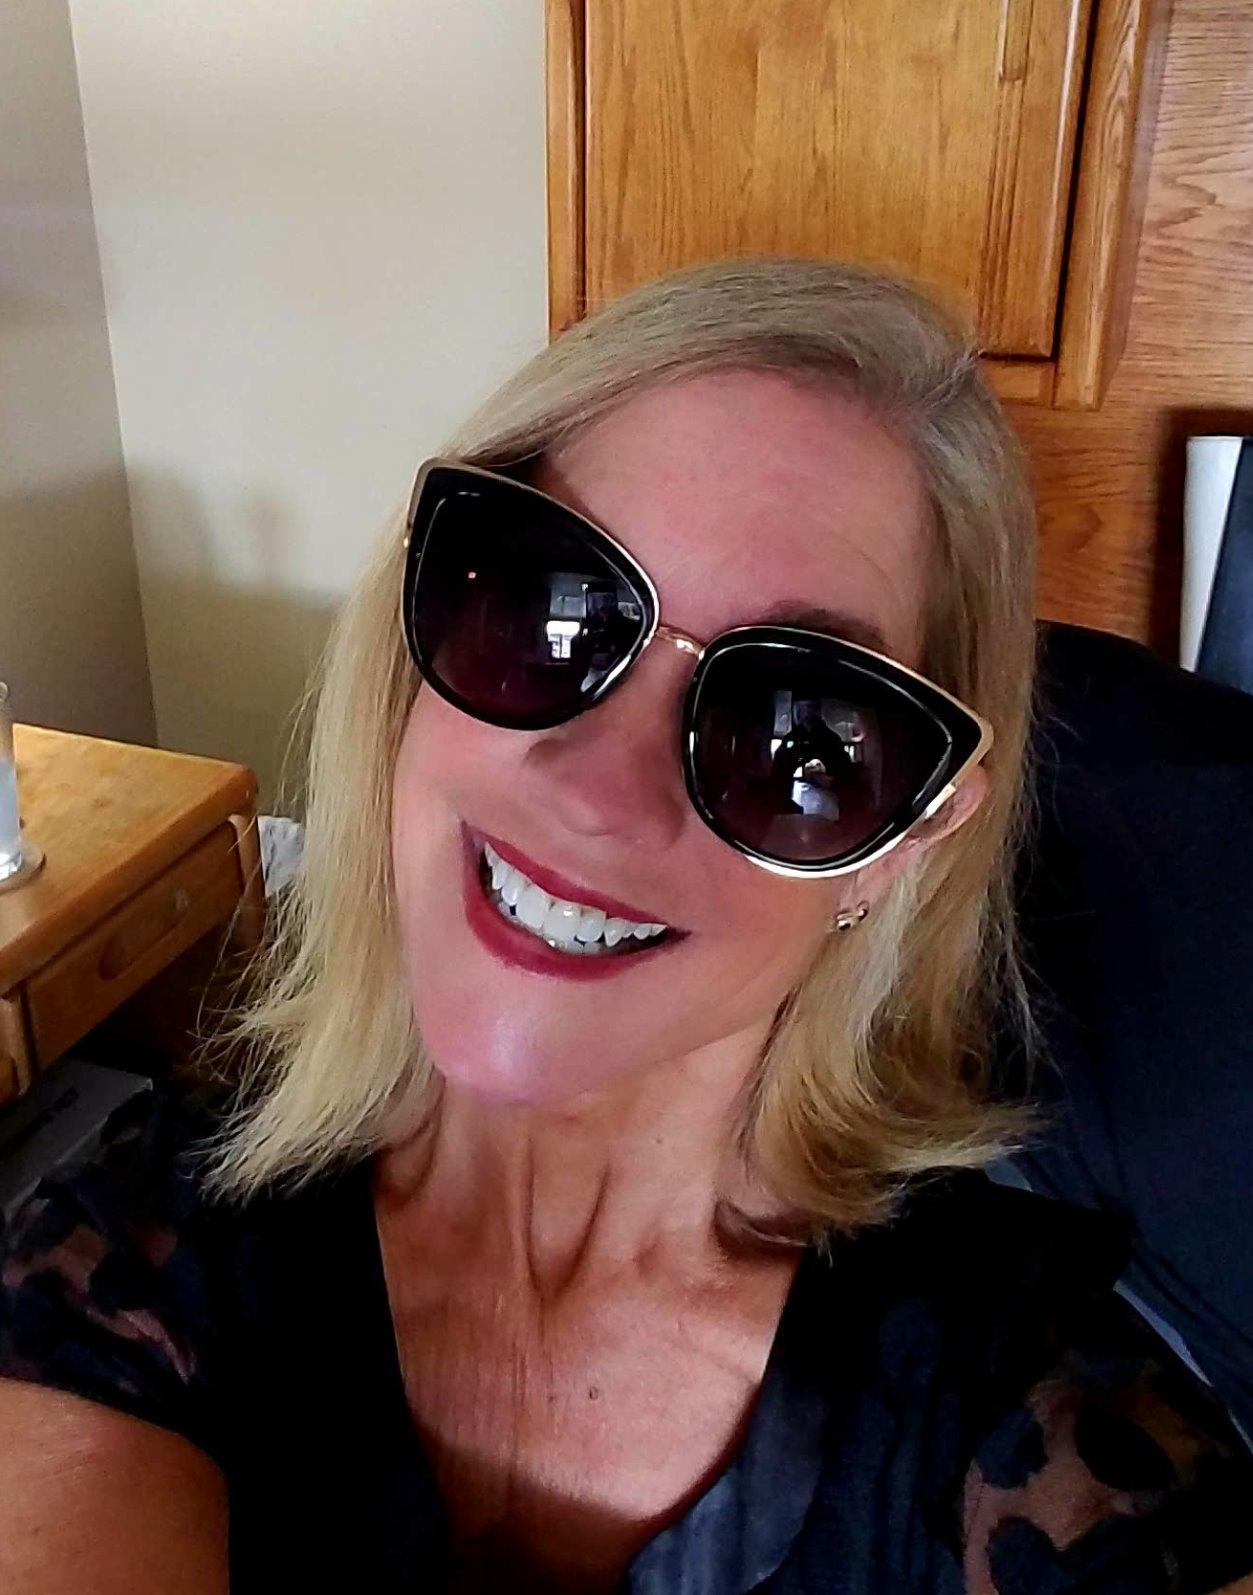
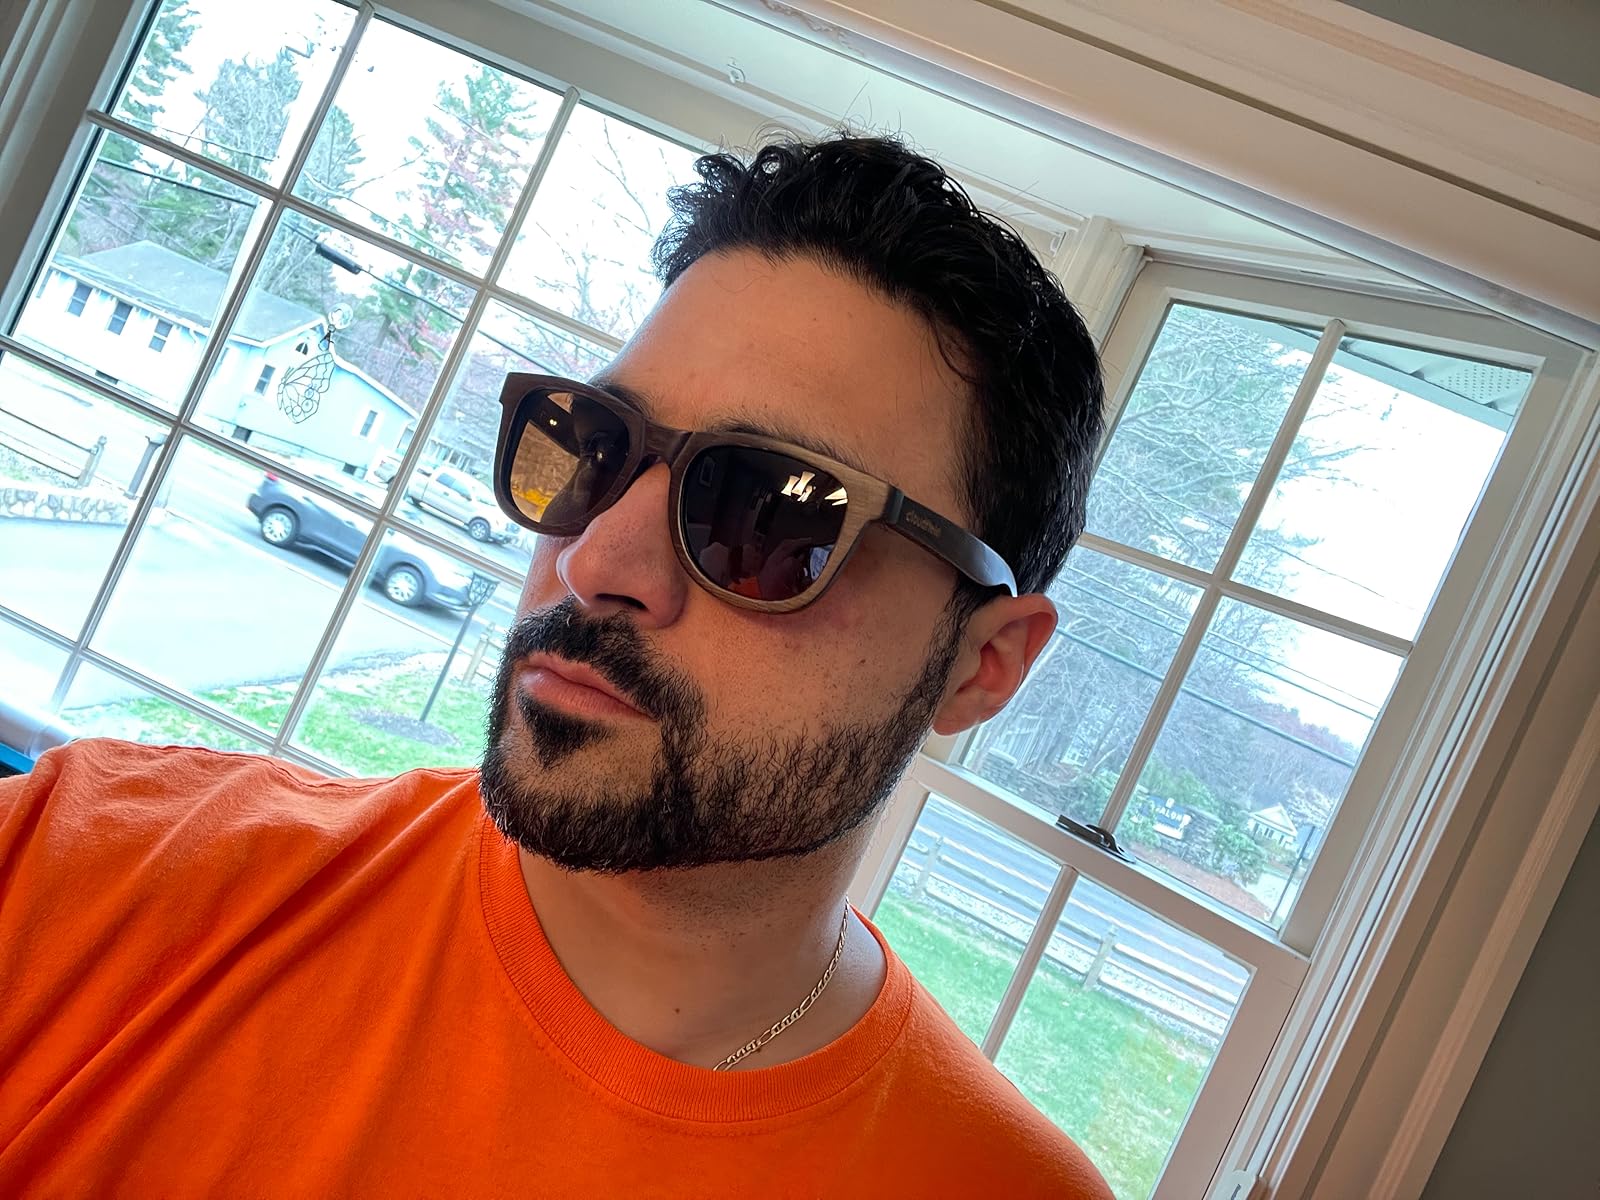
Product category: accessories_sunglasses
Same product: no